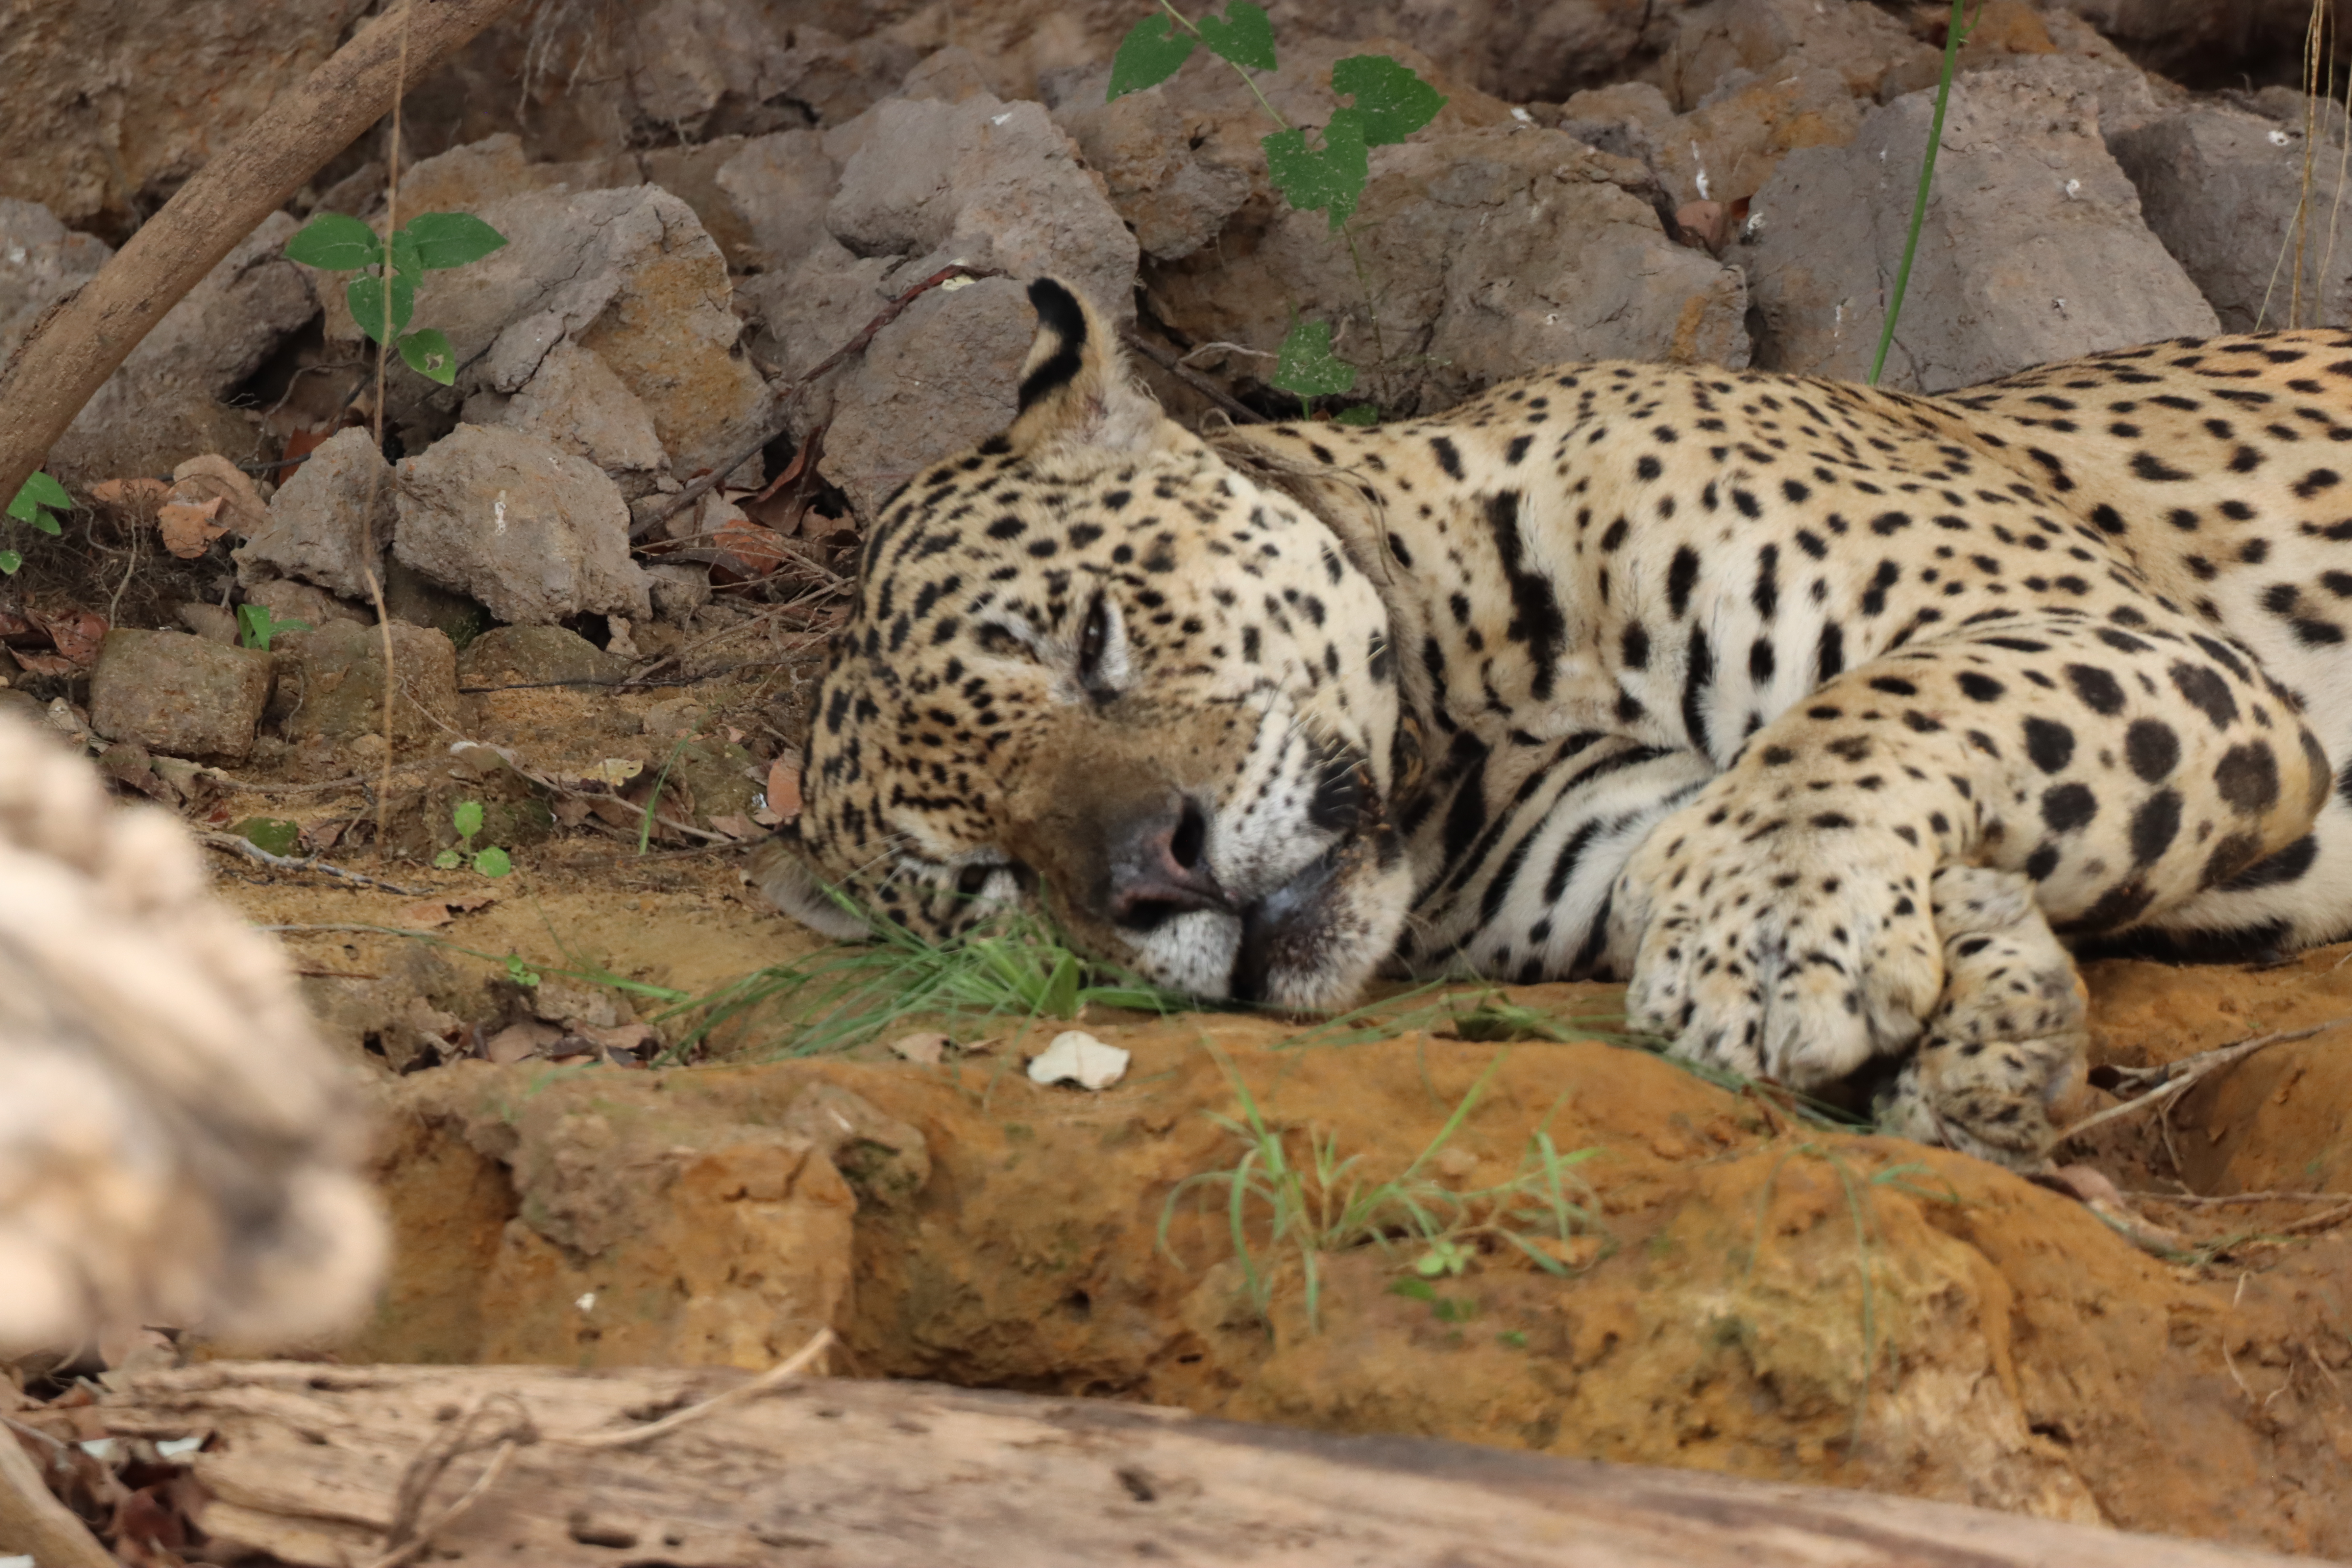
Jaguar: Ousado